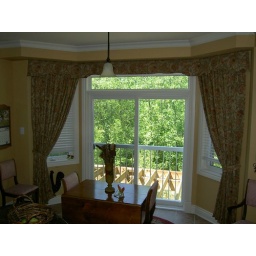
The bay window in this kitchen is stylishly dressed in rich patterned drapery panels finished with a matching valance.